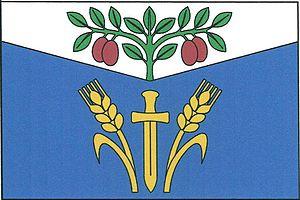
Dřínov est une commune du district de Kladno, dans la région de Bohême-Centrale, en République tchèque. Sa population s'élevait à 322 habitants en 2020.